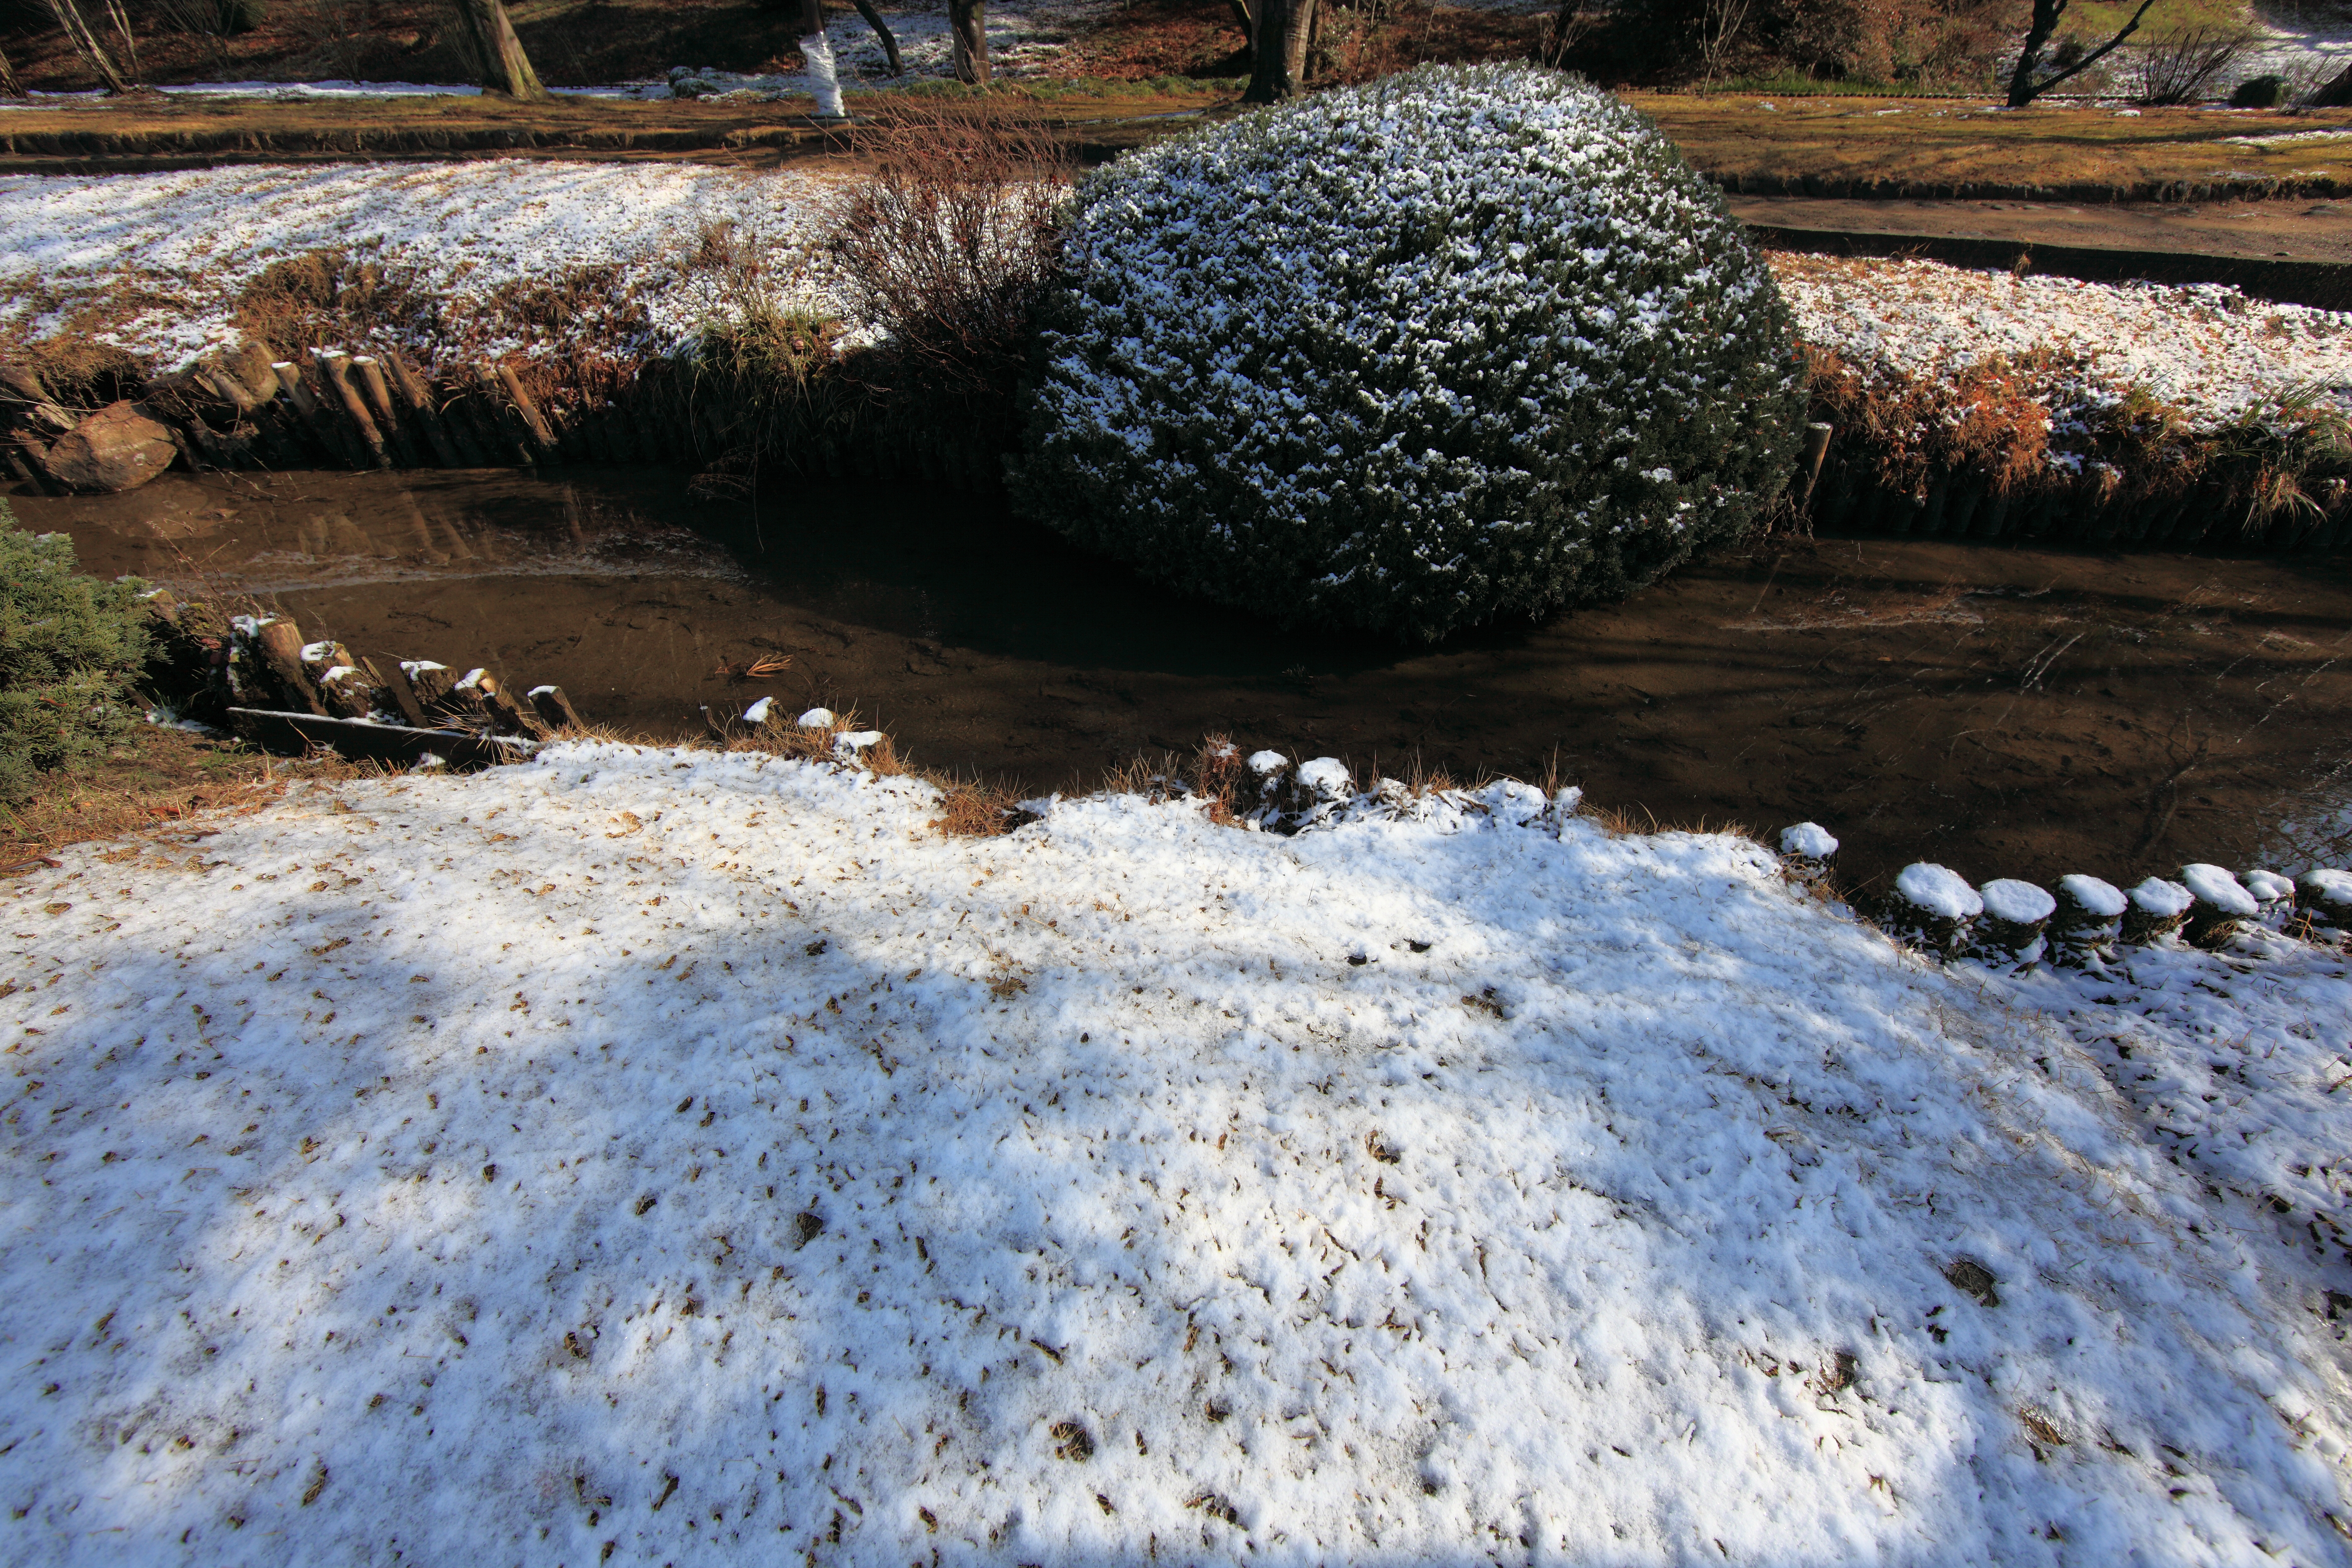
water, nature, rock, wilderness, snow, winter, river, stream, reflection, high, rapid, garden, material, japanese, 5d, style, hires, markii, hi, res, resolution, kairakuen, ibarakiken, mitoshi